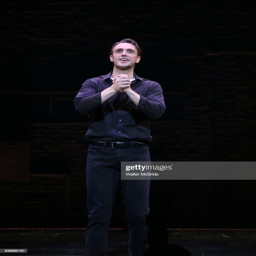
actor during the performance curtain call .